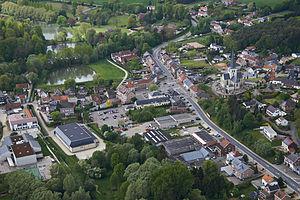
Huldenberg est une commune néerlandophone de Belgique située en Région flamande dans la province du Brabant flamand. Depuis la fusion des communes, l'entité communale comprend les villages de Huldenberg, Loonbeek, Neerijse, Ottenburg et Sint-Agatha-Rode. La population est de plus de 9 000 habitants.